Check (pattern)

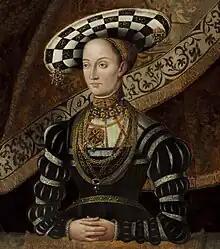
Checkered hat of Christine of Saxony, 16th century.

Checkered stripes were prominent in textile designs around the Coromandel Coast in the 16th–17th century. According to 17th century trade records, the use of the check pattern in ornamentation became widespread across South India. Numerous paintings in the Veerabhadra temple display figures who dress in checkered cotton and show the prominence of the check pattern in traditional dress.